Sky position (RA, Dec in degrees): 323.231, 0.1106
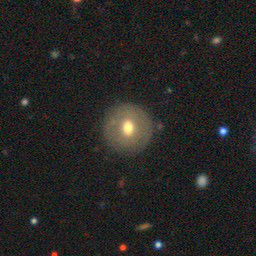
Galaxy morphology: Round Smooth Galaxies